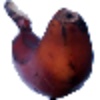
Label: red_banana